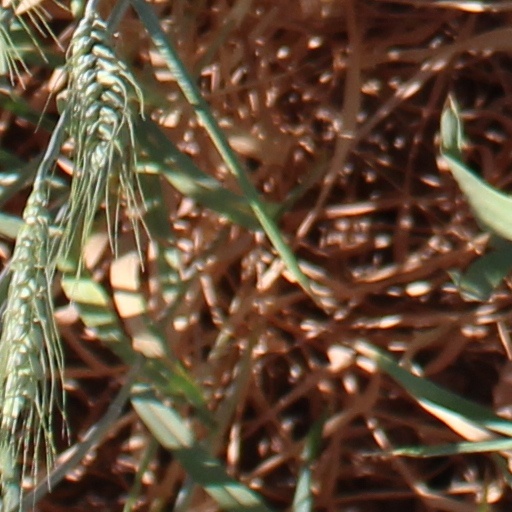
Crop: wheat